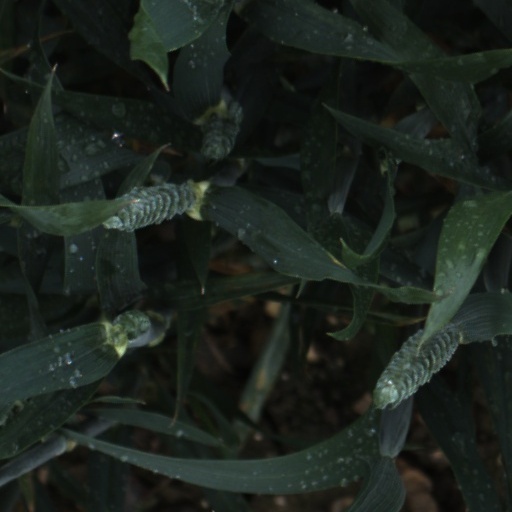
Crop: wheat